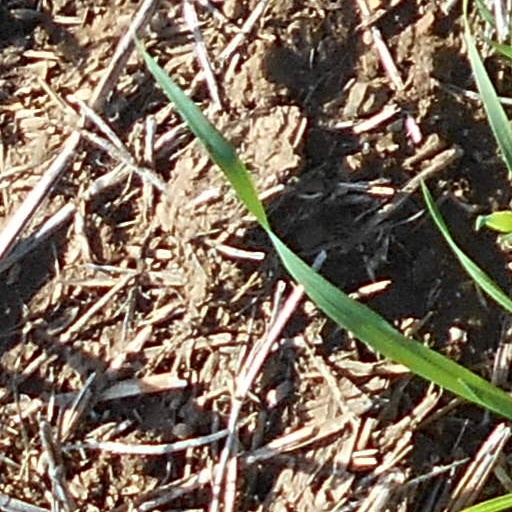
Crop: wheat